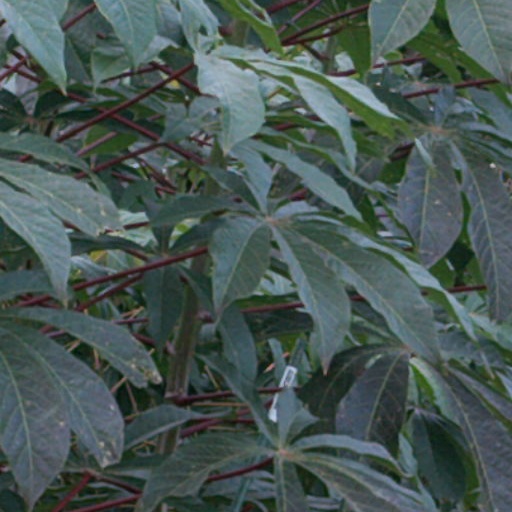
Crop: cassava